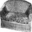
Label: couch